Hedgebrook

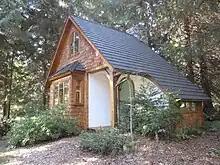
Artist's individual cottage at the Hedgebrook Artist Colony

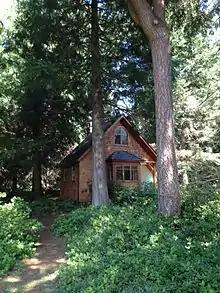
Artist's individual cottage at the Hedgebrook Artist Colony

Hedgebrook is a rural retreat for women writers on Whidbey Island, Washington, founded in 1988. Hedgebrook's artist-in-residence program accepts up to 80 writers each year, who spend two to four weeks in residence working on their diverse writing projects. Each writer stays in her own hand-crafted cottage. Room and board are provided at no cost to the writers-in-residence. The retreat is a working farm, offering organic produce for the writers, and communal dinners each night prepared by in-house chefs.